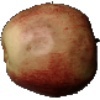
Label: red_apple